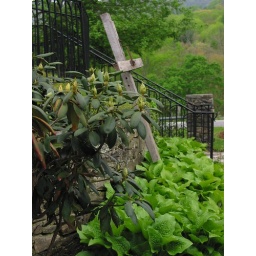
A wooden cross taken at the Episcopal church, Church of the Holy Cross, in Valle Crusis, NC.